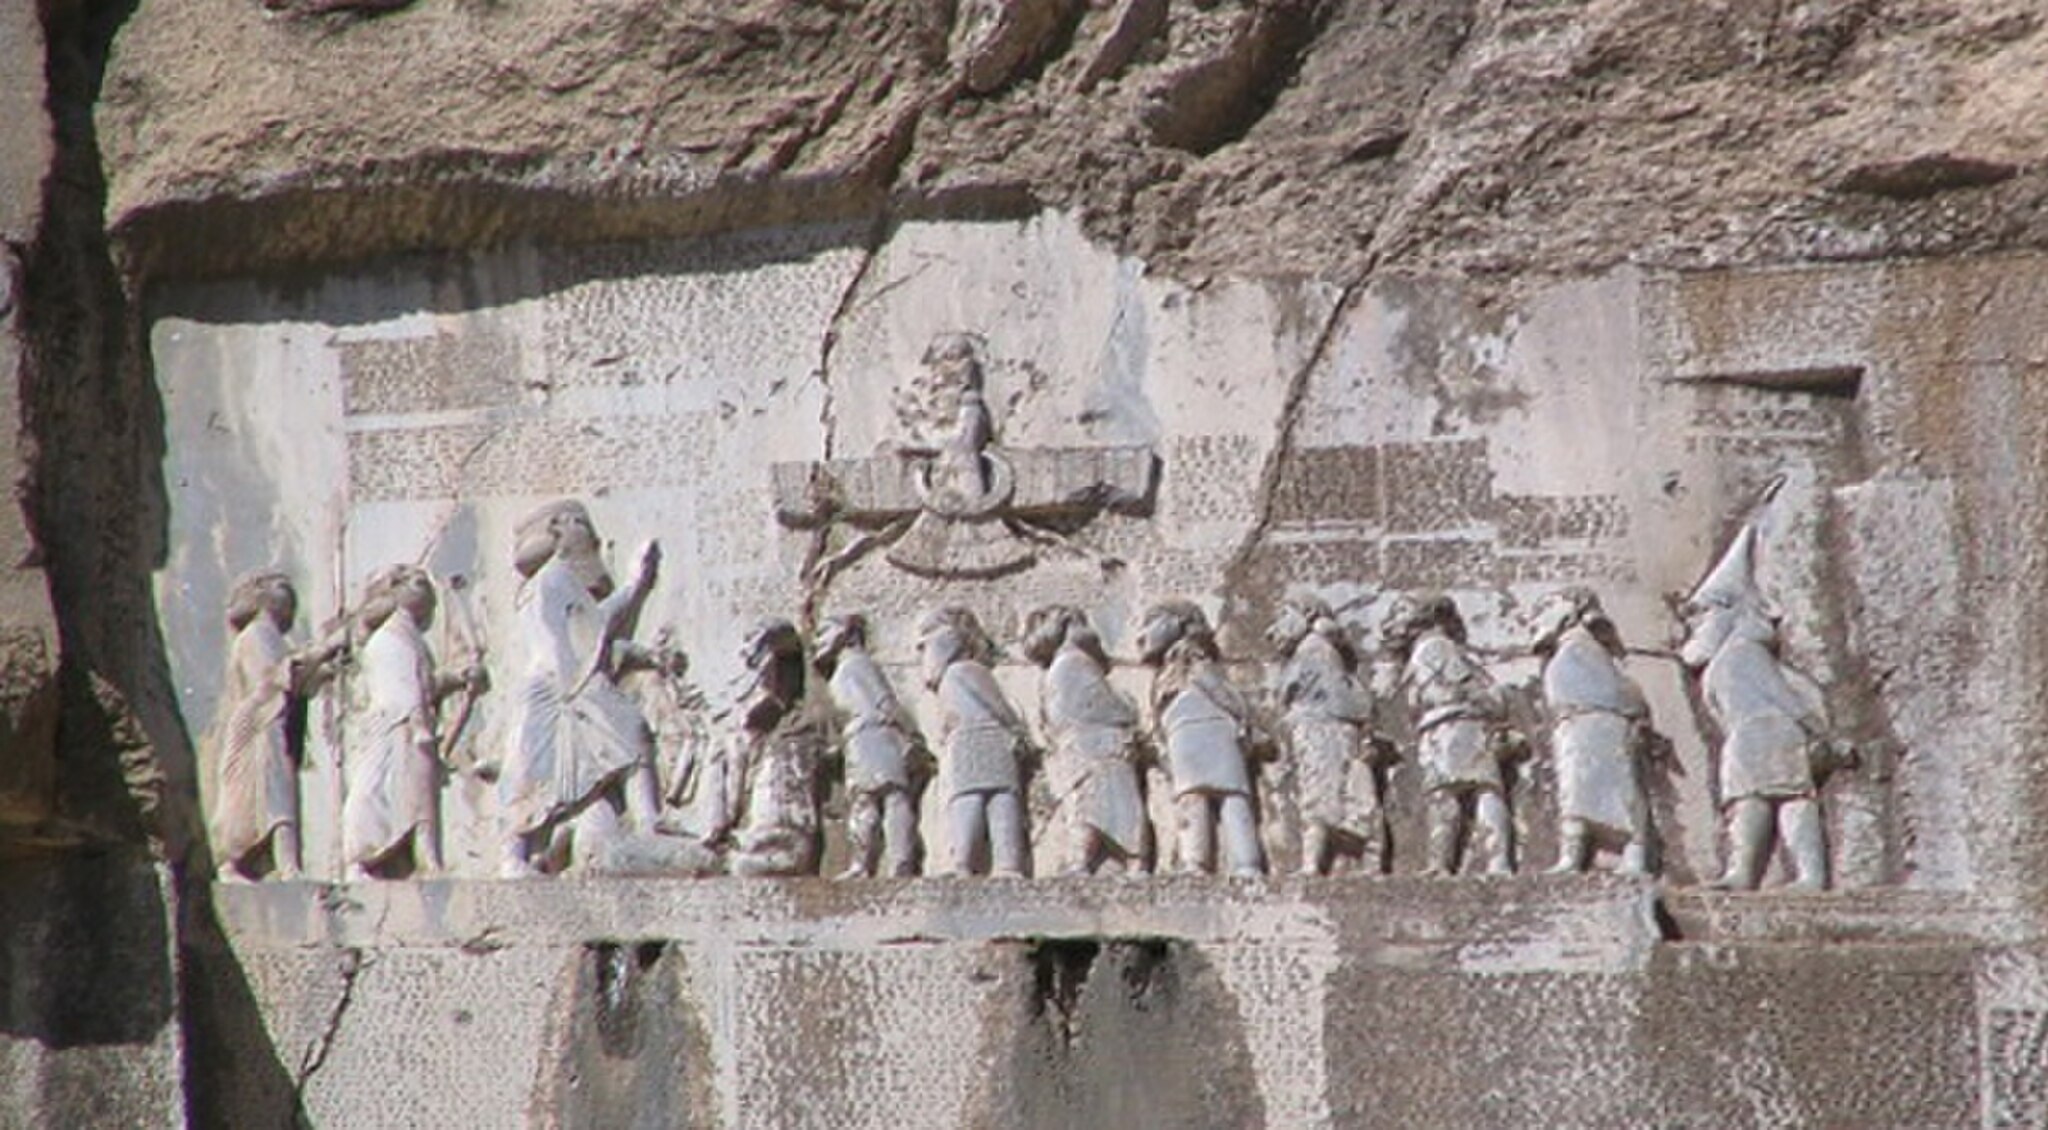
Title: Darius I the Great's inscription (edit)
Description: Darius I the Great's inscription. Possibly an influence in the en:stele series for the Ptolemies, III, IV, and V-(V for the Rosetta Stone); Ptolemy II also had a Victory Stele , though not bilingual
Date: 2011-09-02 14:59
Categories: 6th century BC, 5th century BC, GFDL, Retouched pictures, Behistun Inscription, License migration redundant, Self-published work, Uploaded with derivativeFX, Reliefs of people, Reliefs of kings